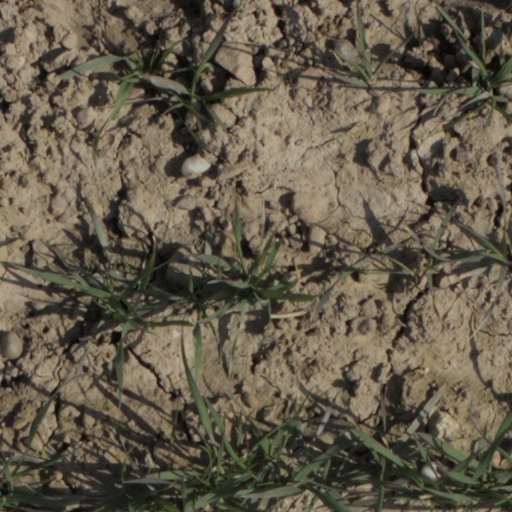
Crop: wheat